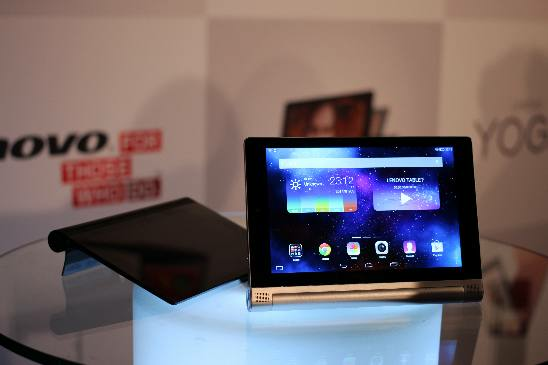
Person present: No